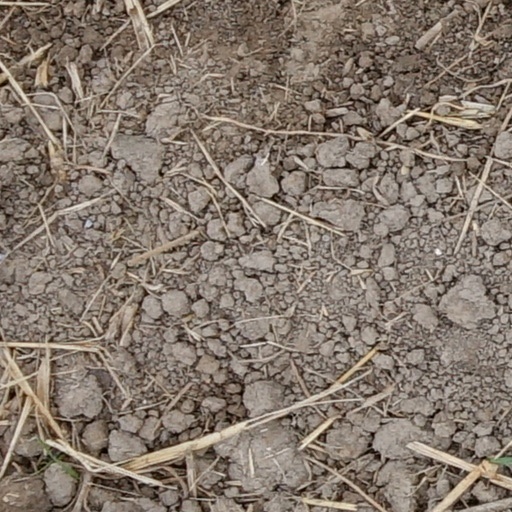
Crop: wheat